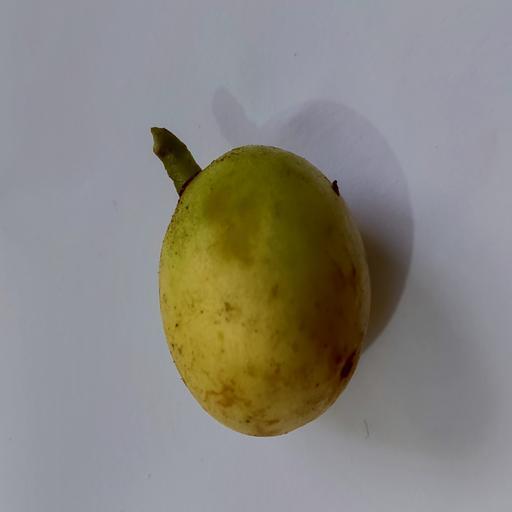
Crop type: Burmese Grape